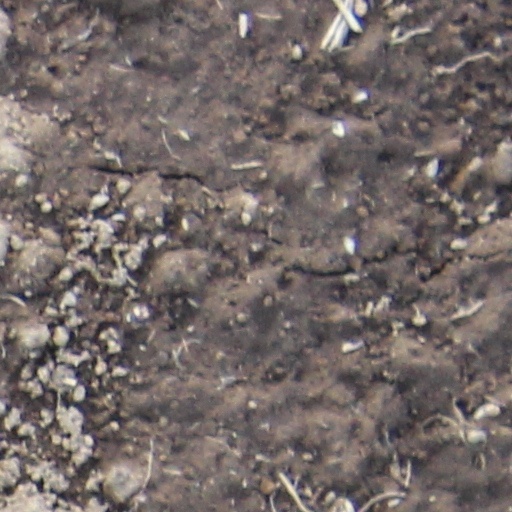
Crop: wheat